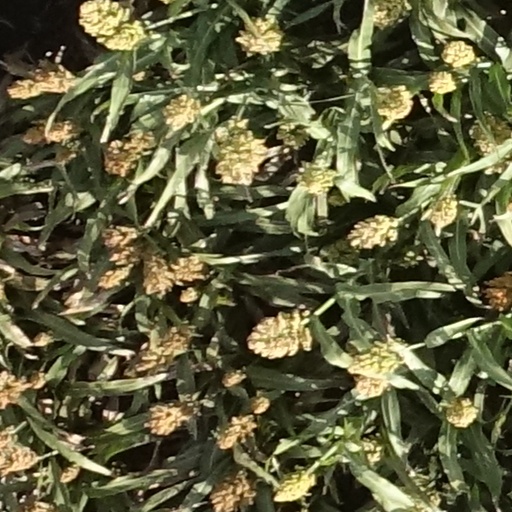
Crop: sorghum